Jimmy DeGrasso

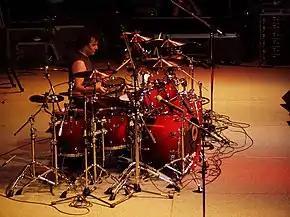
DeGrasso performing in 2004

DeGrasso originally auditioned for Ozzy Osbourne and played on the demos of "The Ultimate Sin" before Ozzy and Bob Daisley had a fallout and Ozzy chose to replace the entire band except for Jake E. Lee. DeGrasso then joined the veteran metal band Y&T in 1986, replacing their original drummer Leonard Haze. He remained with the group into the 1990s. In 1991, he briefly filled in as White Lion's touring drummer when Greg D'Angelo left the band. He went on to play with Suicidal Tendencies to replace R.J. Herrera from 1992 to 1995, releasing a studio album with the band in 1994, and on Megadeth's Dave Mustaine's side project band, MD.45, in 1995.